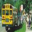
Label: bus